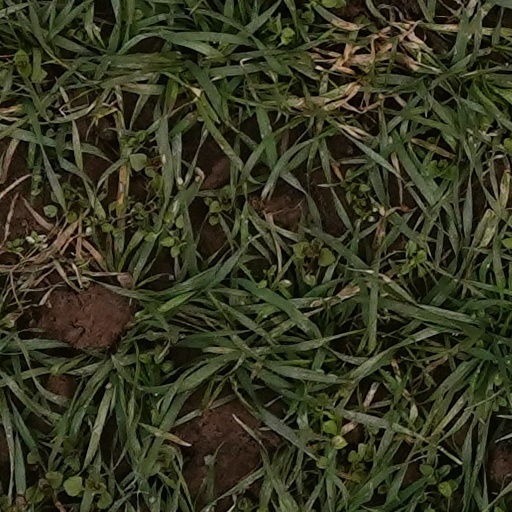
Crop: wheat